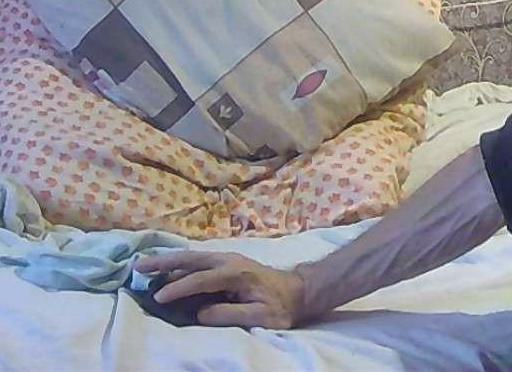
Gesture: no_gesture